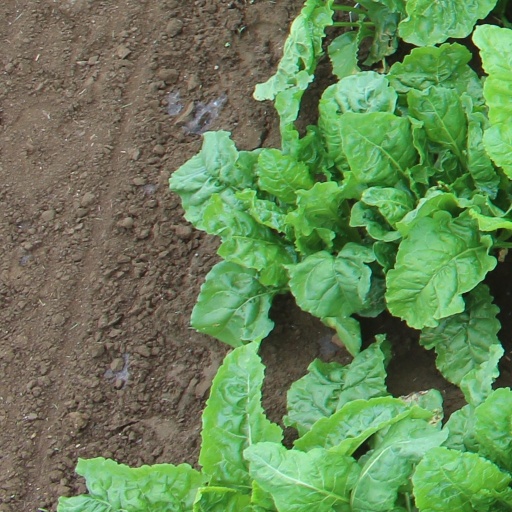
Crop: sugar beet